Third Person Singular Number

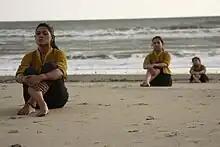
Tisha in the film "Third Person Singular Number" (2010)

The movie was inspired by the book, "Tin Parber Jibon O Kichhu Bastab Case Study", by Syed Manzoorul Islam. The script was written jointly by Anisul Haque and Mostofa Sarwar Farooki. Nusrat Imrose Tisha made her debut in the movie. Arpana Gosh made her debut in the movie. "Third Person Singular Number" was produced by Impress Telefilms. The shooting of the movie was done in Dhaka, Comilla, Cox's Bazar and other places.